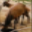
Label: deer